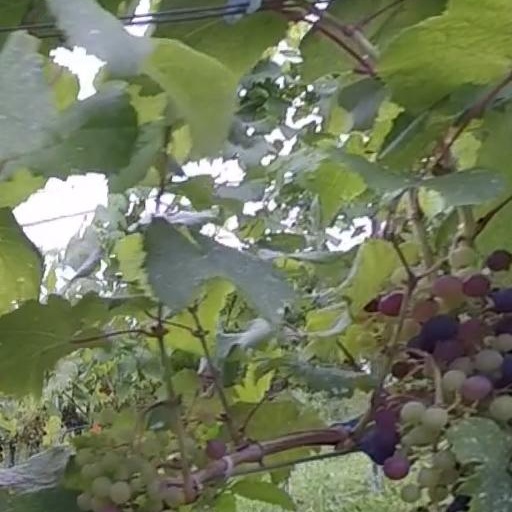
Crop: grape